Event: Nepal Earthquake
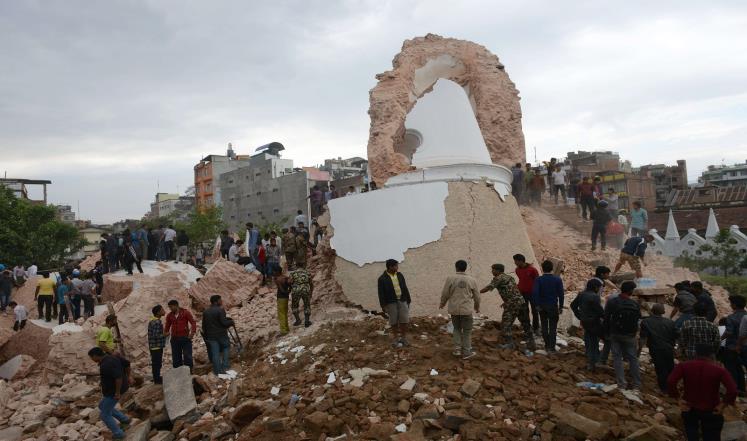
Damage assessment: damage